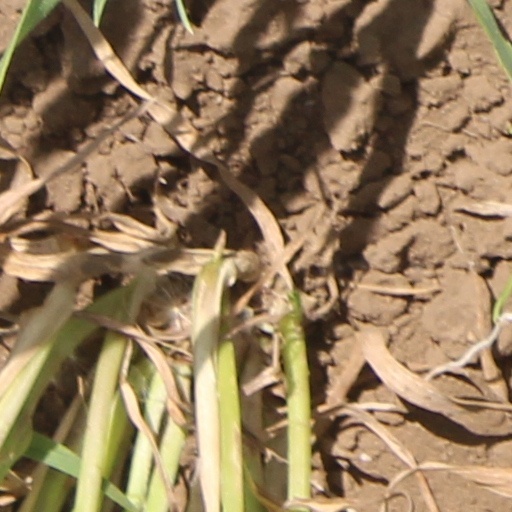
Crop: wheat